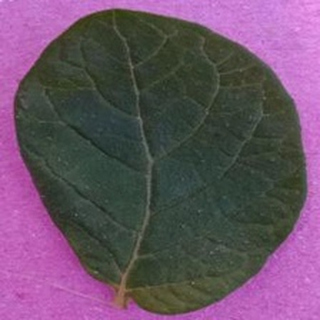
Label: healthy_potato